Joseph E. McDermid

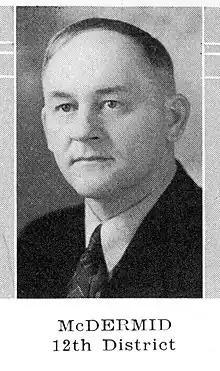
Joseph E. McDermid

Joseph E. McDermid (March 20, 1894June 6, 1968) was a member of the Wisconsin State Senate.